Veliky Novgorod

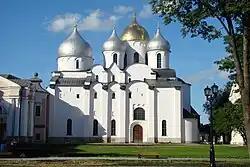
Cathedral of Saint Sophia, a symbol of the city and the main cathedral of the Novgorod Republic

In 882, Rurik's successor, Oleg of Novgorod, conquered Kiev and founded the state of Kievan Rus'. Novgorod's size as well as its political, economic, and cultural influence made it the second most important city in Kievan Rus'. According to a custom, the elder son and heir of the ruling Kievan monarch was sent to rule Novgorod even as a minor. When the ruling monarch had no such son, Novgorod was governed by posadniks, such as the legendary Gostomysl, Dobrynya, Konstantin, and Ostromir.